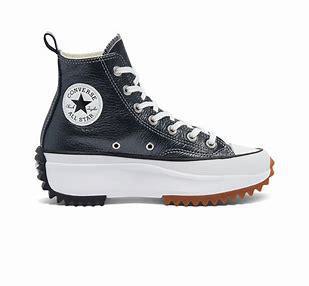
Brand: Converse
Model: Run Star Hike